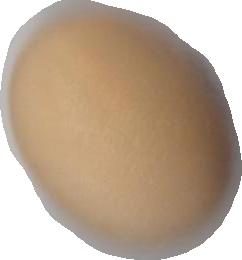
Variety: Anjasmoro